Edwin Kipchirchir Kemboi

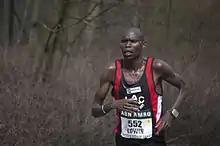
Edwin Kipchirchir Kemboi in 2013

Edwin Kipchirchir Kemboi (born 20 June 1984) is a Kenyan born, male Austrian long-distance runner. He competed in the marathon event at the 2015 World Championships in Athletics in Beijing, China, fishing 32nd.